An-Nasir Dawud

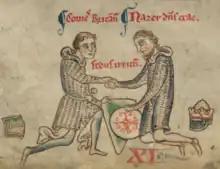
An-Nasir (right) making a truce with Peter of Brittany, from Matthew Paris's chronicle

An-Nasir Dawud (1206–1261) was a Kurdish ruler, briefly (1227–1229) Ayyubid sultan of Damascus and later (1229–1248) Emir of Al-Karak.